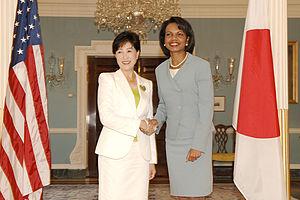
Yuriko Koike, née le 15 juillet 1952 à Ashiya, est une femme politique japonaise, membre successivement de plusieurs formations de centre-droit dont du Parti libéral-démocrate de 2002 à 2016.